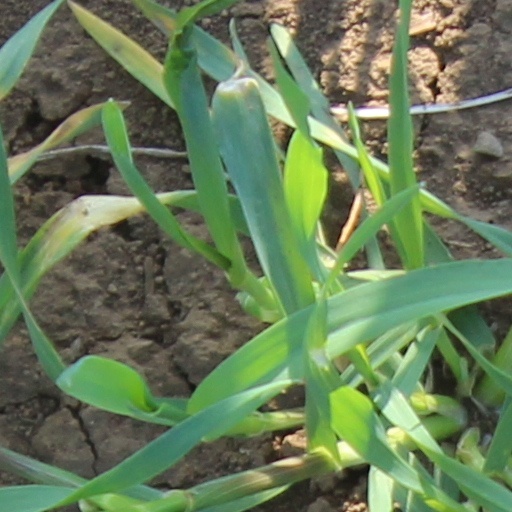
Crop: wheat